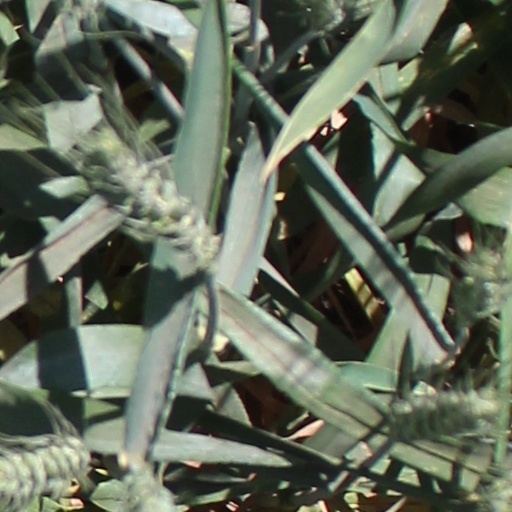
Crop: wheat